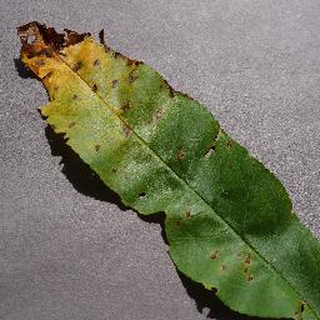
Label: peach_bacterial_spot